Al-Hujariah

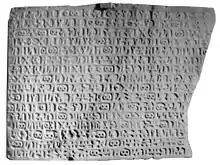
A Yemeni inscription mentioning the tribe of Maʿafir (ḏ Mʿfrn or ḏ Mʿfrm)

Al-Maʿafir is a Himyarite tribe. Al-Maʿafir region is mentioned in Greek sources as Mapharitis. According to Greek sources, the capital of Al-Maʿafir was Sawe (Σαυή), or modern-day Sawwa.